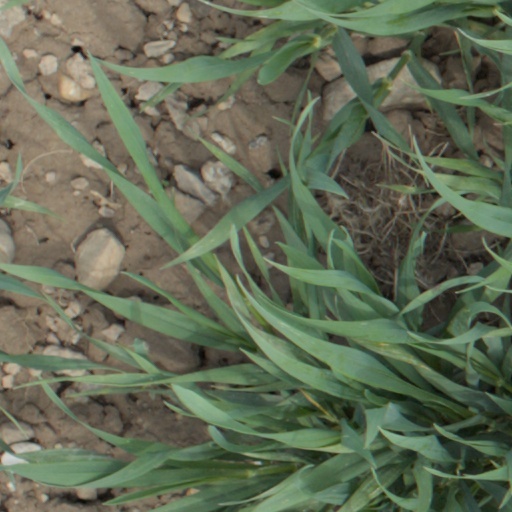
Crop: wheat